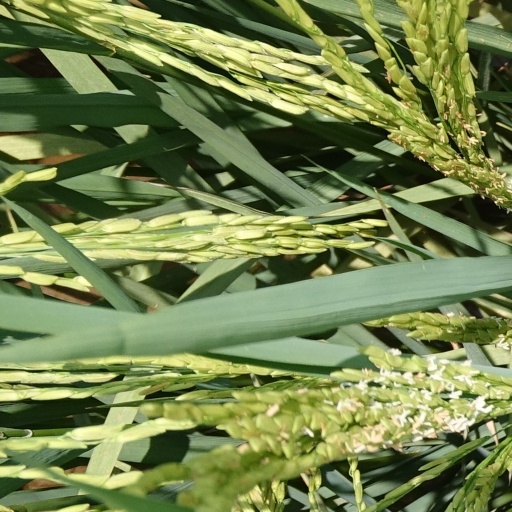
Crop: rice